Henri Bol

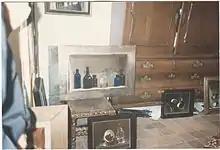
Works by Henri Bol

Henri Cornelis Bol (10 January 1945 – 10 July 2000) was a Dutch still life painter, whose work was noted for its realism and "trompe-l'œil" technique.